Williamsville (Studley, Virginia)

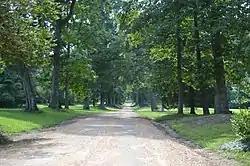
Property entrance

Williamsville is a historic home located at Studley, Hanover County, Virginia. The main house was built between 1794 and 1803, and is a two-story, five-bay, brick I-house in the Federal style. It has a rear ell. The house features a one-story wood porch surmounted by a balustrade and sophisticated trim, including the fully developed modillioned cornice and the elaborate Adamesque mantels.